Unė Babickaitė

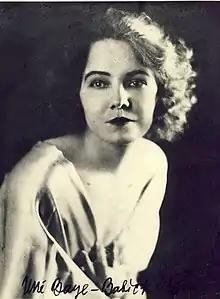
Unė Babickaitė - Unė Baye

Unė Babickaitė-Graičiūnienė (born Uršulė Babickaitė also known as Une Baye; 19 April 1897 – 1 August 1961) was a Lithuanian actress and theater director. During World War I, she attended the Saint Petersburg Conservatory. After the war, she staged several plays in Lithuania, but they were not well received by the critics. She then moved to the United States and appeared in several silent films. In 1924, she married Vytautas Andrius Graičiūnas. With his financial support, she organized theater plays in Paris and London. Babickaitė returned to Lithuania in 1936. After World War II, she was sentenced to five years in a Gulag.